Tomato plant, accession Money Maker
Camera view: horizontal (90 deg, fisheye); turntable rotation: 270 degrees
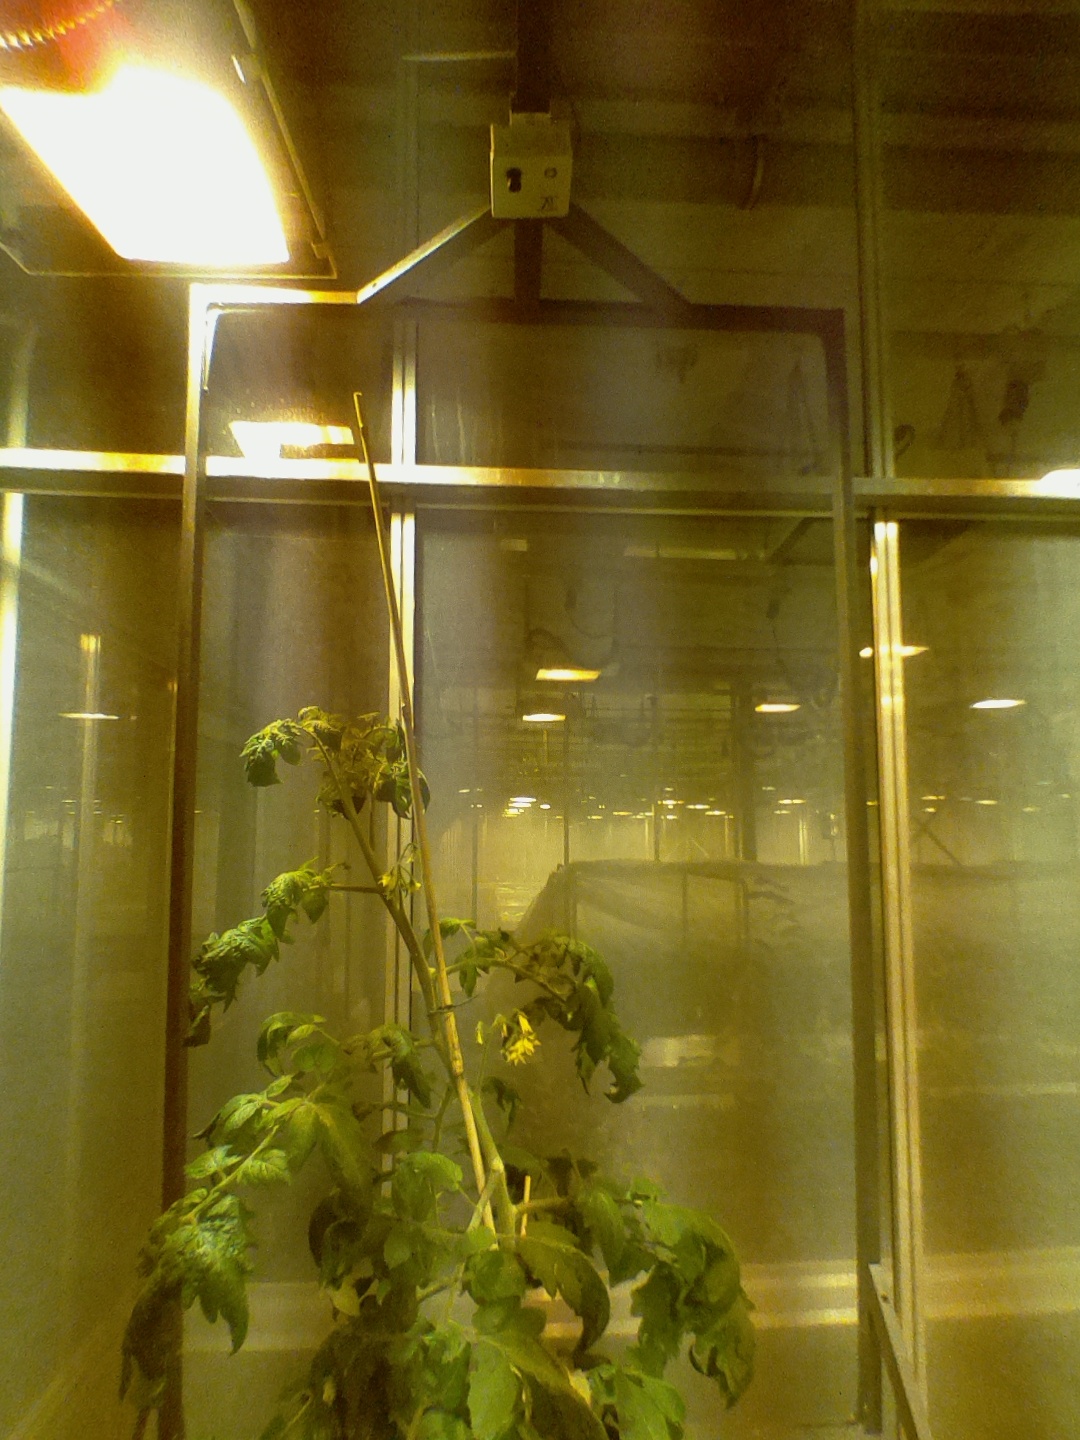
BBCH growth stage 68: Full flowering, 80%-90% of flowers open, more petals falling